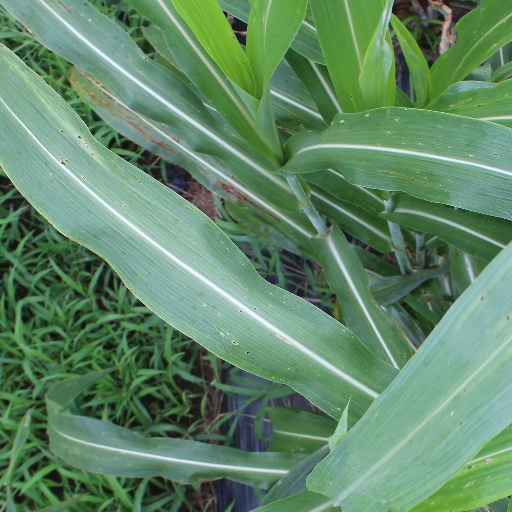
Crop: sorghum